Young Vivian

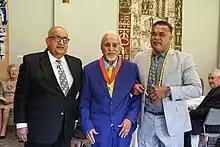
Vivian (centre), after his investiture as a Companion of the New Zealand Order of Merit by the former governor-general, Sir Anand Satyanand (left), at Government House, Auckland, on 13 April 2023

At the inaugural Niue National Awards in 2020, Vivian was awarded the Niue Distinguished Service Cross. He was appointed a Companion of the New Zealand Order of Merit in the 2023 New Year Honours, for services to Niue.